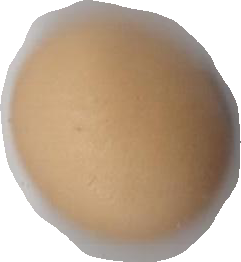
Variety: Anjasmoro